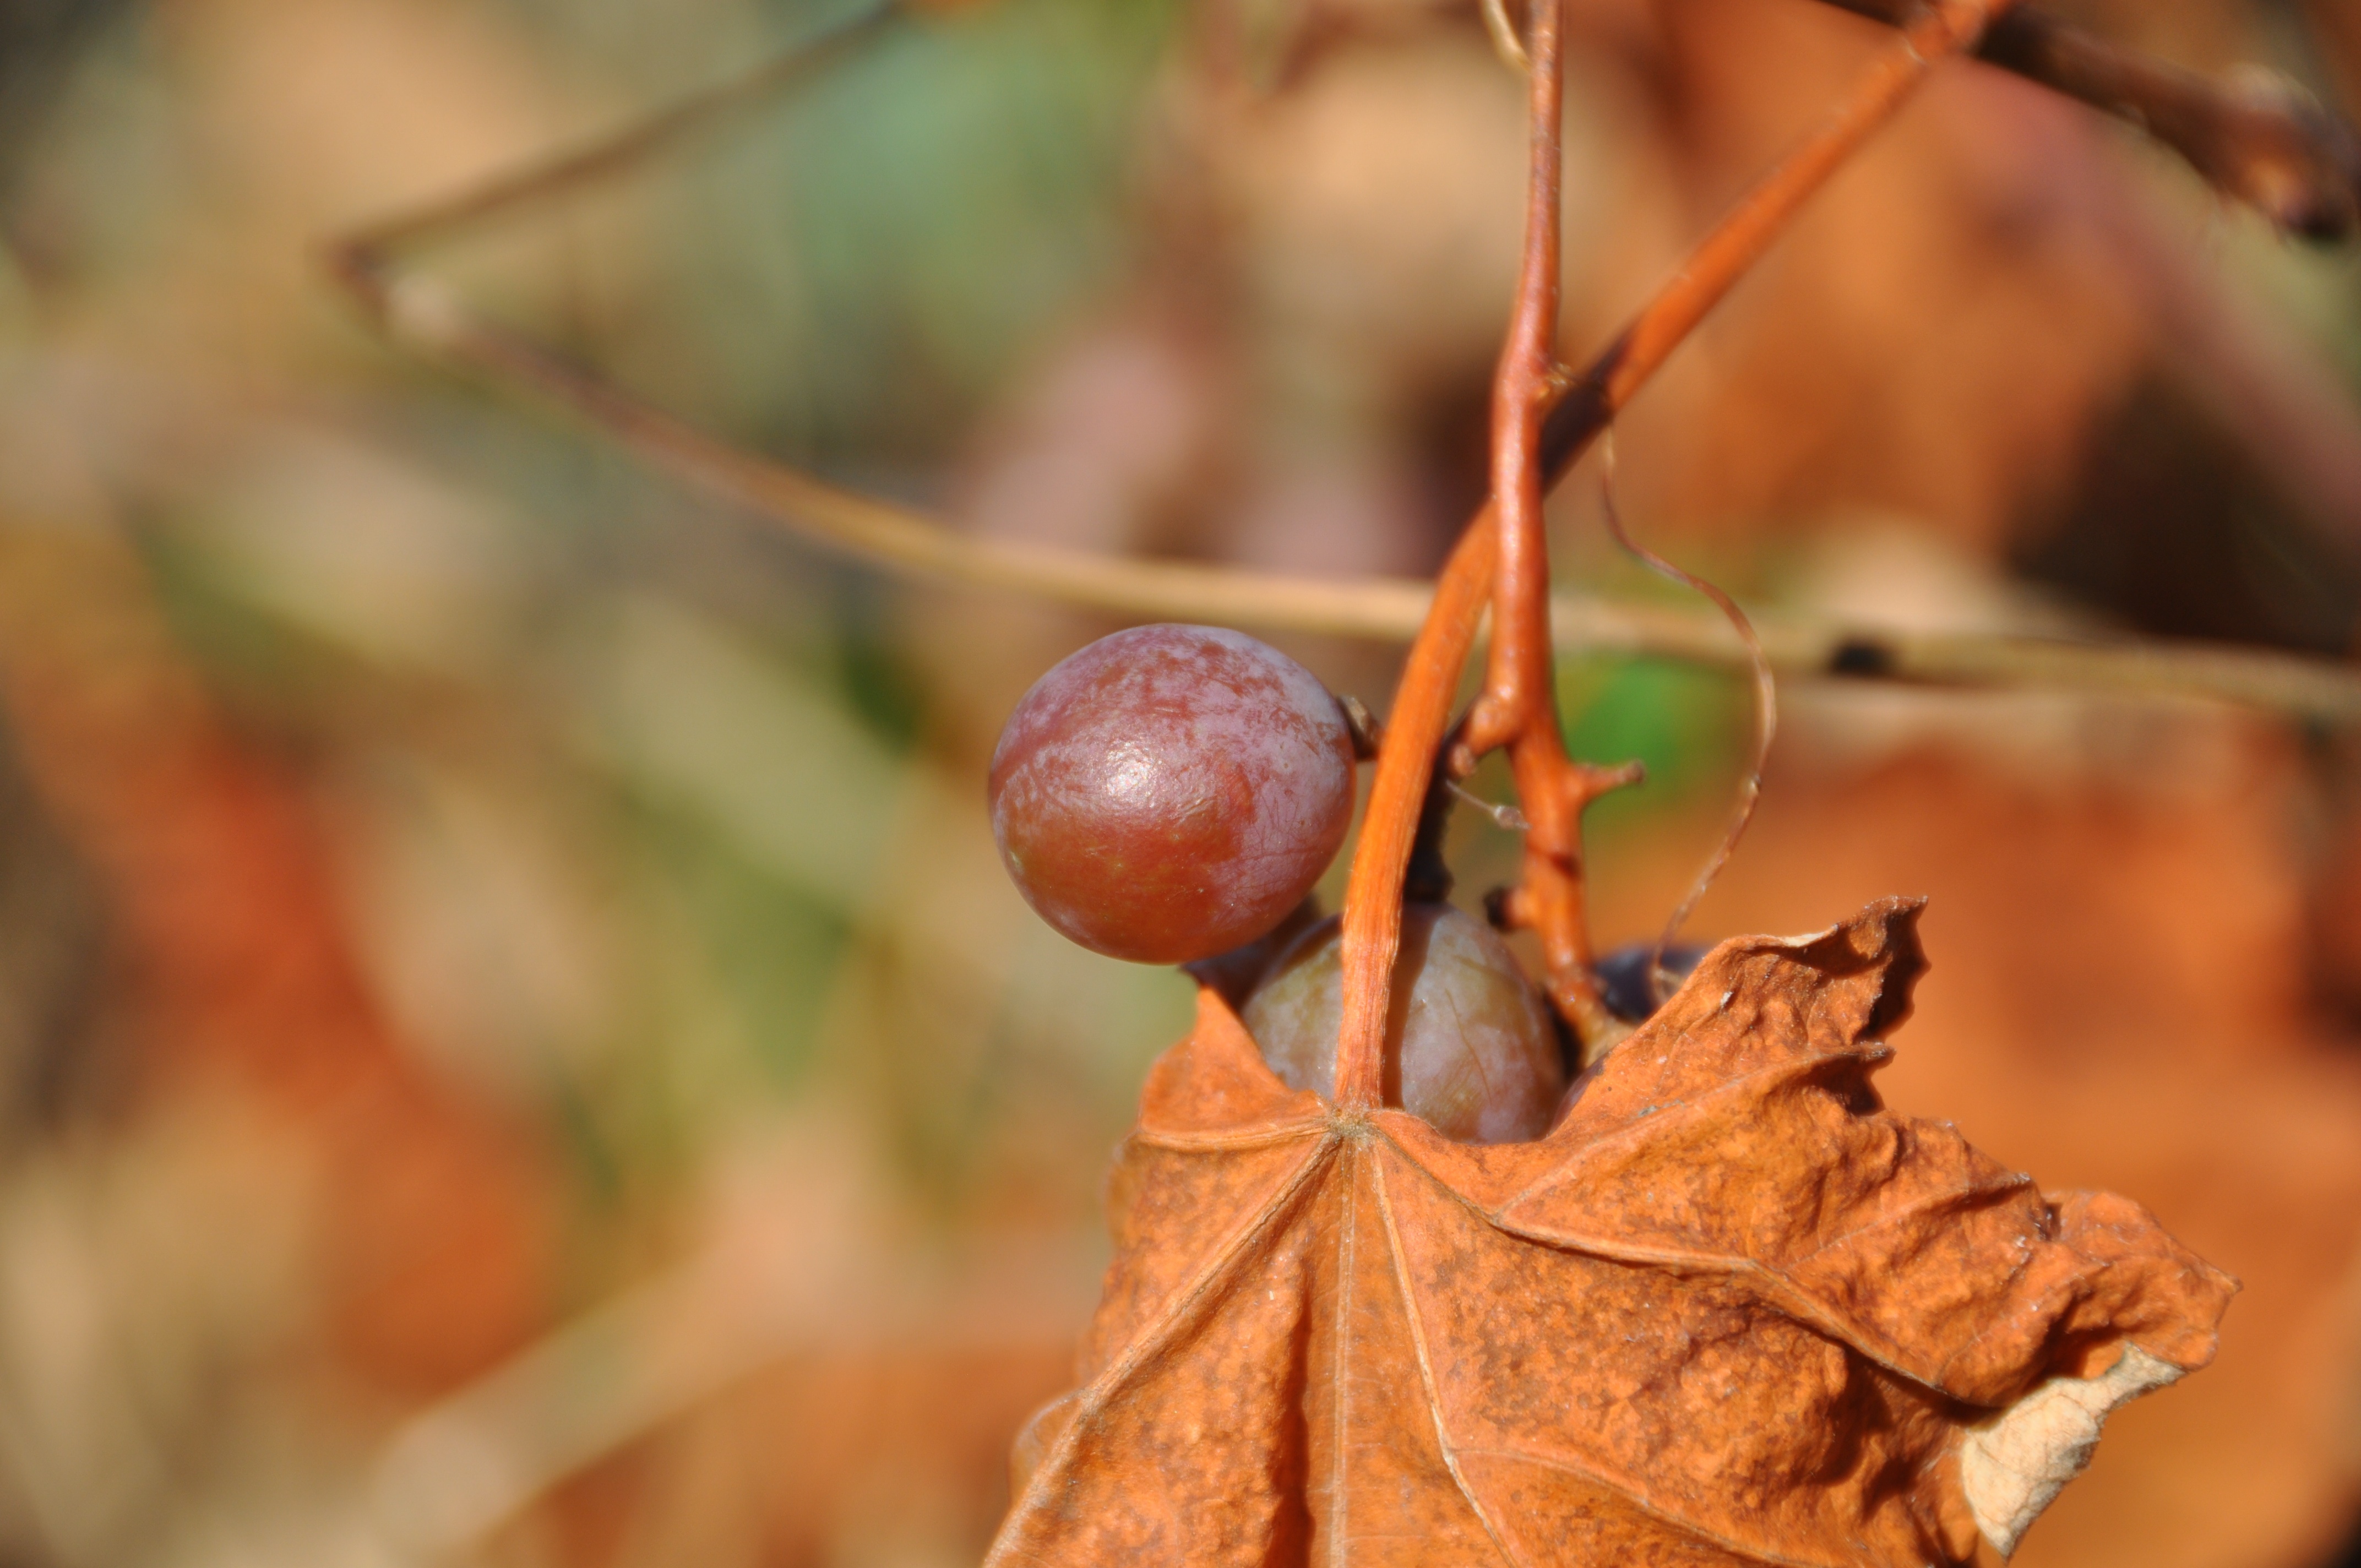
tree, nature, branch, plant, fruit, leaf, flower, food, produce, autumn, flora, season, twig, close up, deciduous, macro photography, flowering plant, woody plant, land plant